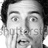
Emotion: surprise